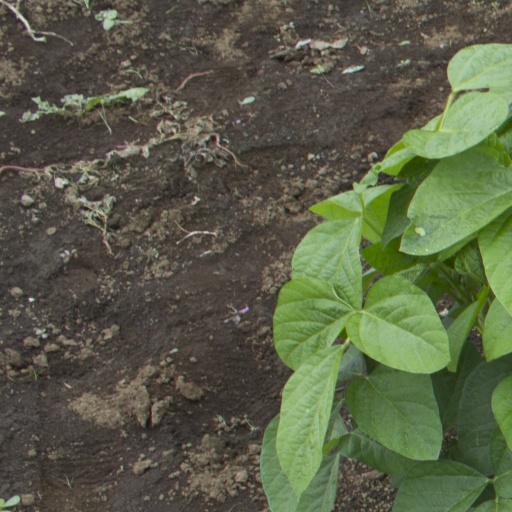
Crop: soybean